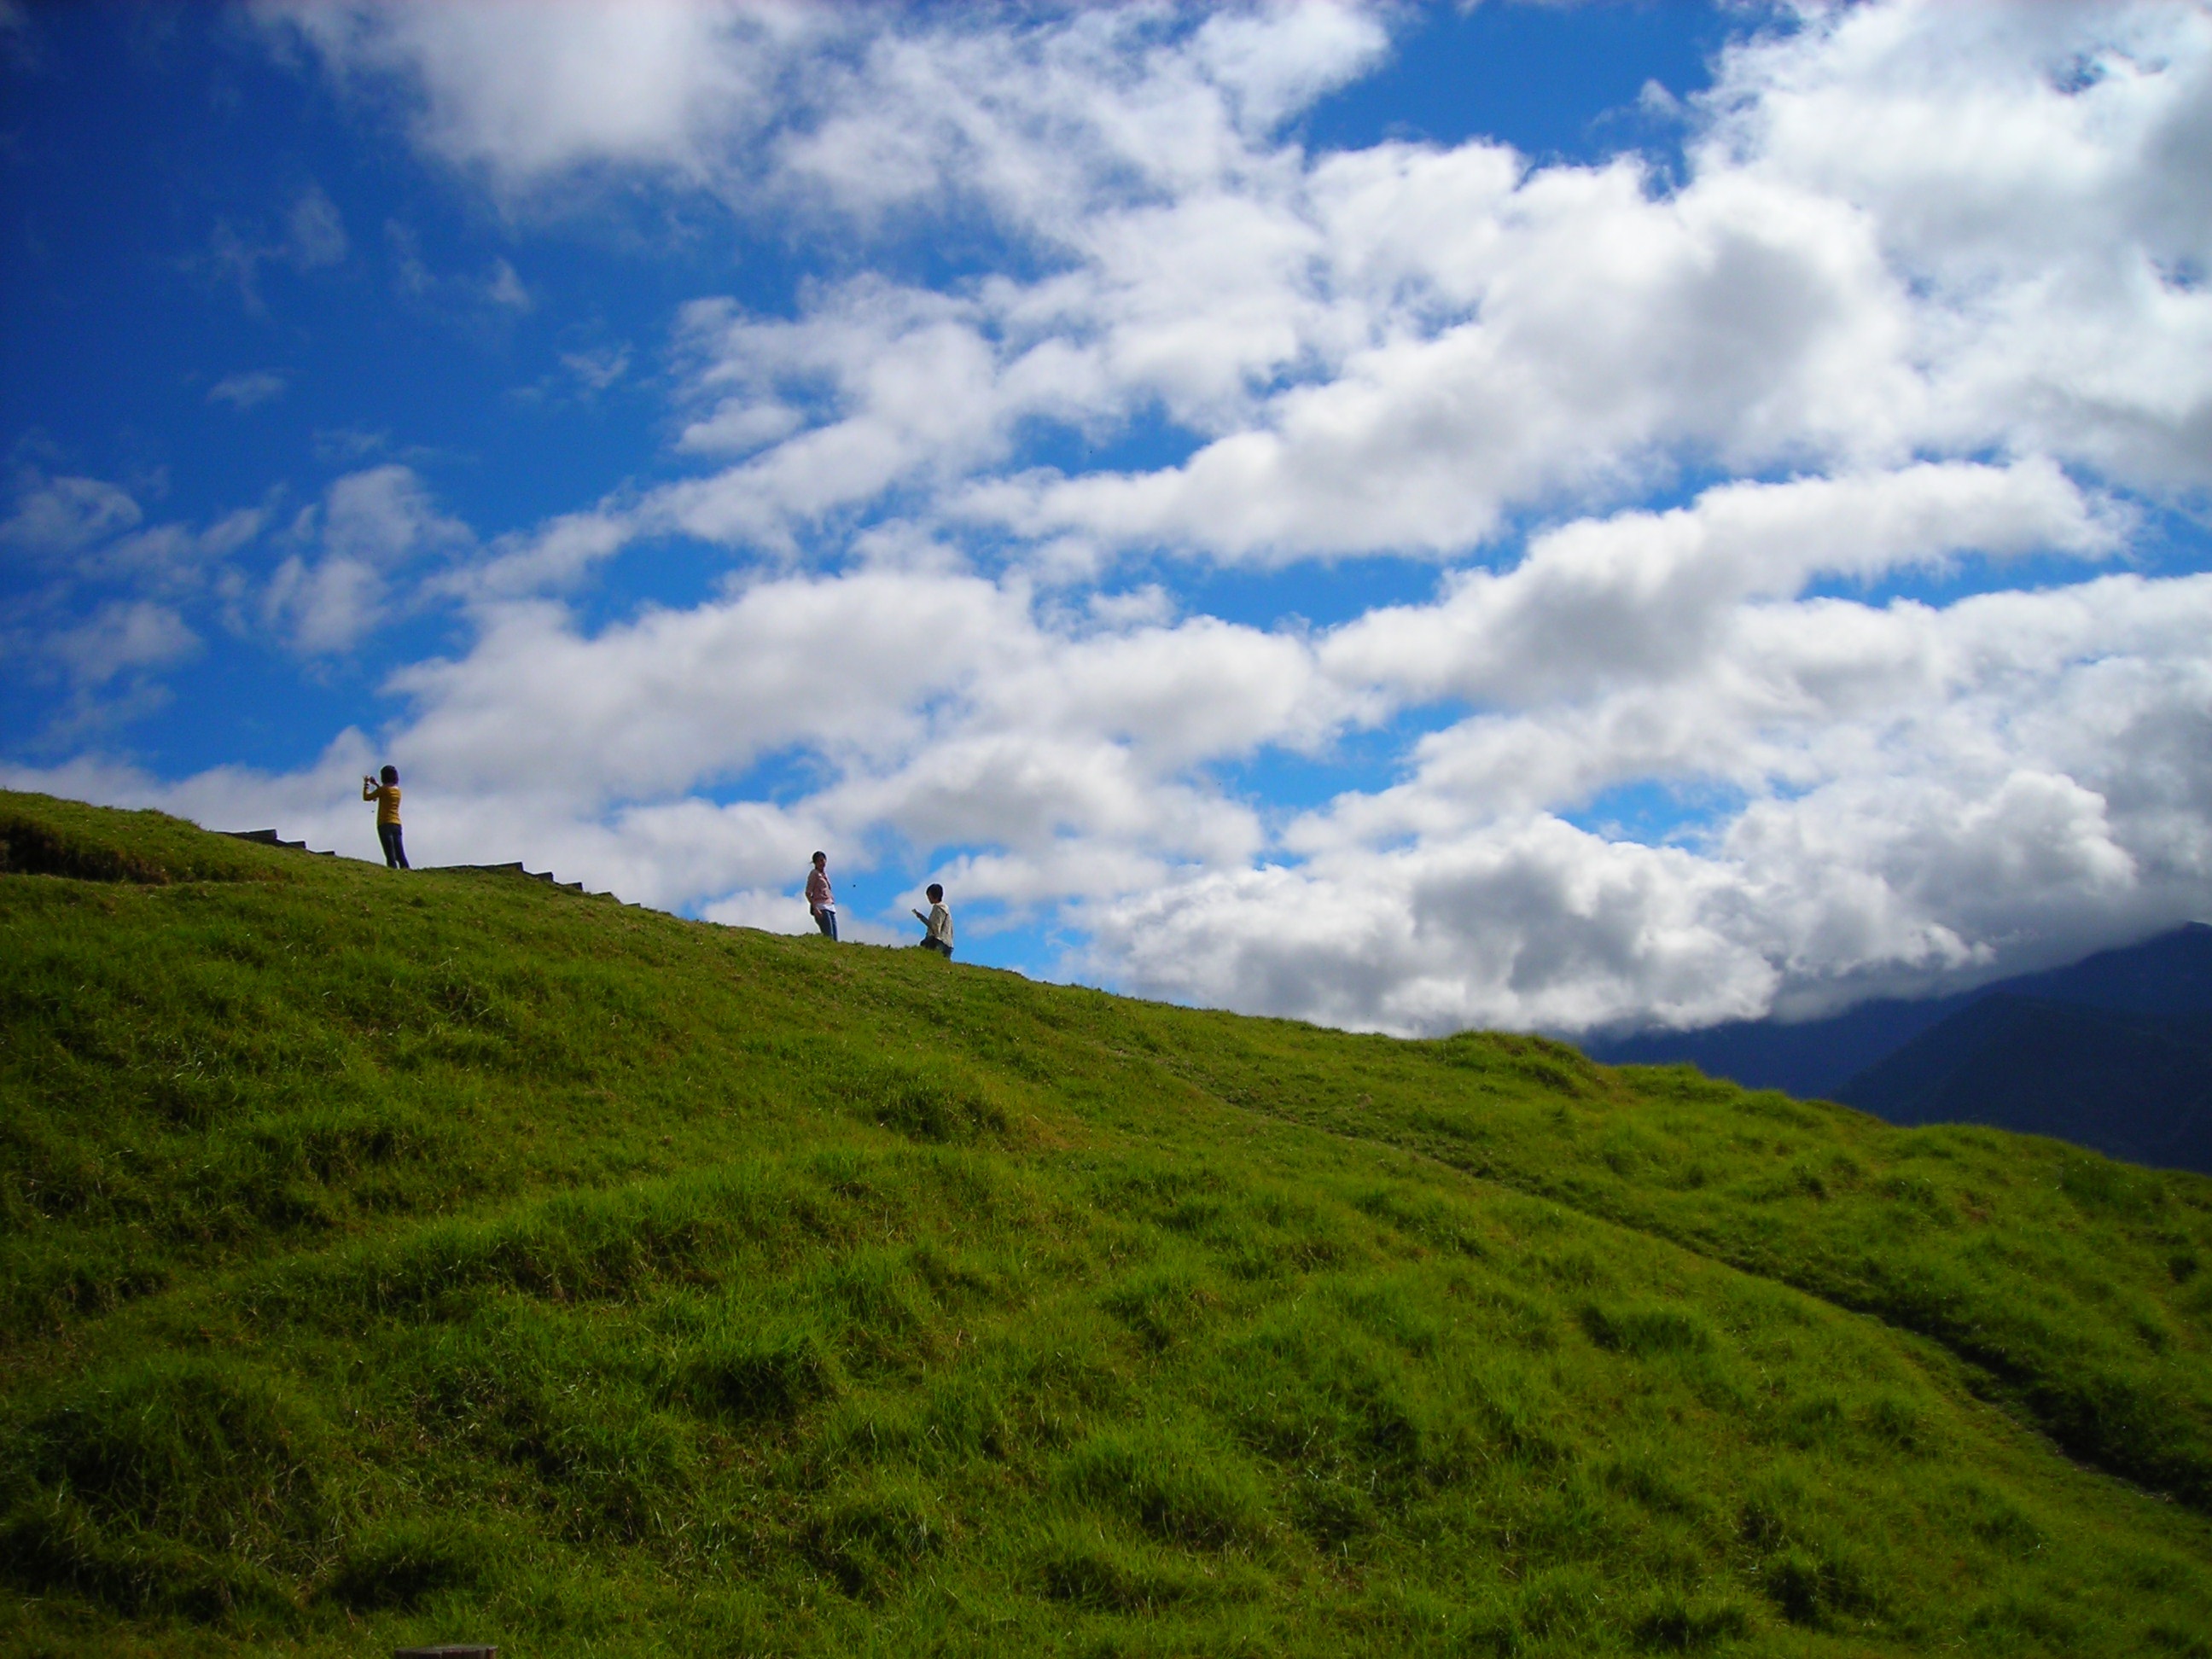
landscape, nature, grass, horizon, mountain, cloud, sky, field, meadow, prairie, hill, mountain range, pasture, highland, ridge, plain, mountains, alps, grassland, plateau, fell, habitat, ecosystem, rural area, landform, baiyun, meteorological phenomenon, taichung, geographical feature, mountainous landforms, qingqingcaoyuan, small hill